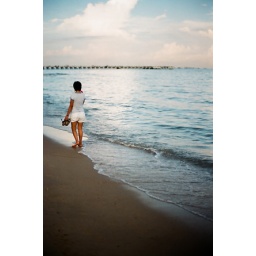
She likes getting sand in her toes, and walking along the beach day dreaming.